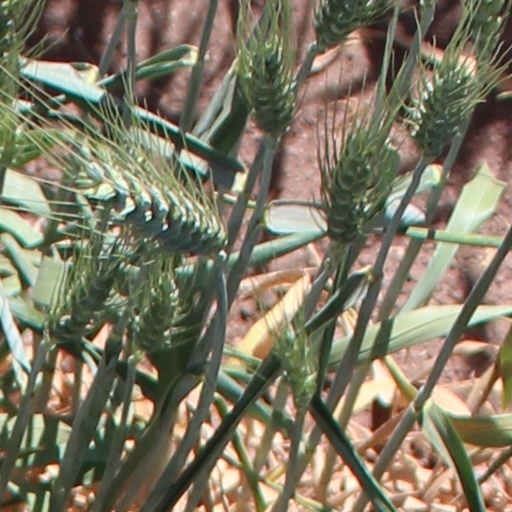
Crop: wheat